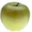
Label: apple